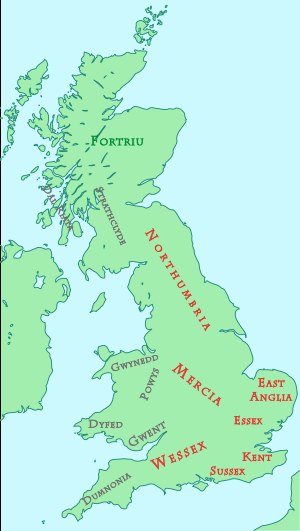
Wessex
Kort over de britiske kongedømmer omkring 800
Wessex var et af de syv store angelsaksiske kongedømmer i middelalderens England. Det havde sit navn fra vestsakserne og lå i det sydlige og sydvestlige England. Det eksisterede fra det 6. århundrede til dannelsen af den engelske nation i det 9. århundrede og fortsatte som jarldømme til 1066.